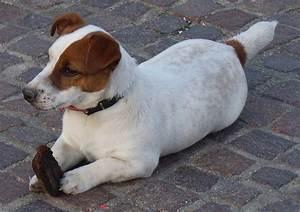
dog